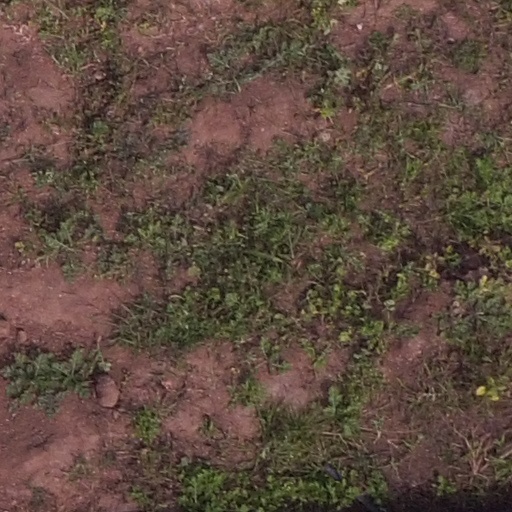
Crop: maize; corn